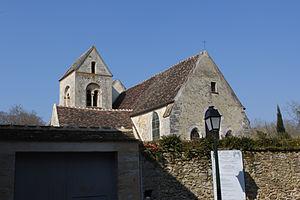
Fleury-en-Bière est une commune française située dans le département de Seine-et-Marne en région Île-de-France.
Cet article recense les monuments historiques de l'ouest de la Seine-et-Marne, en France.